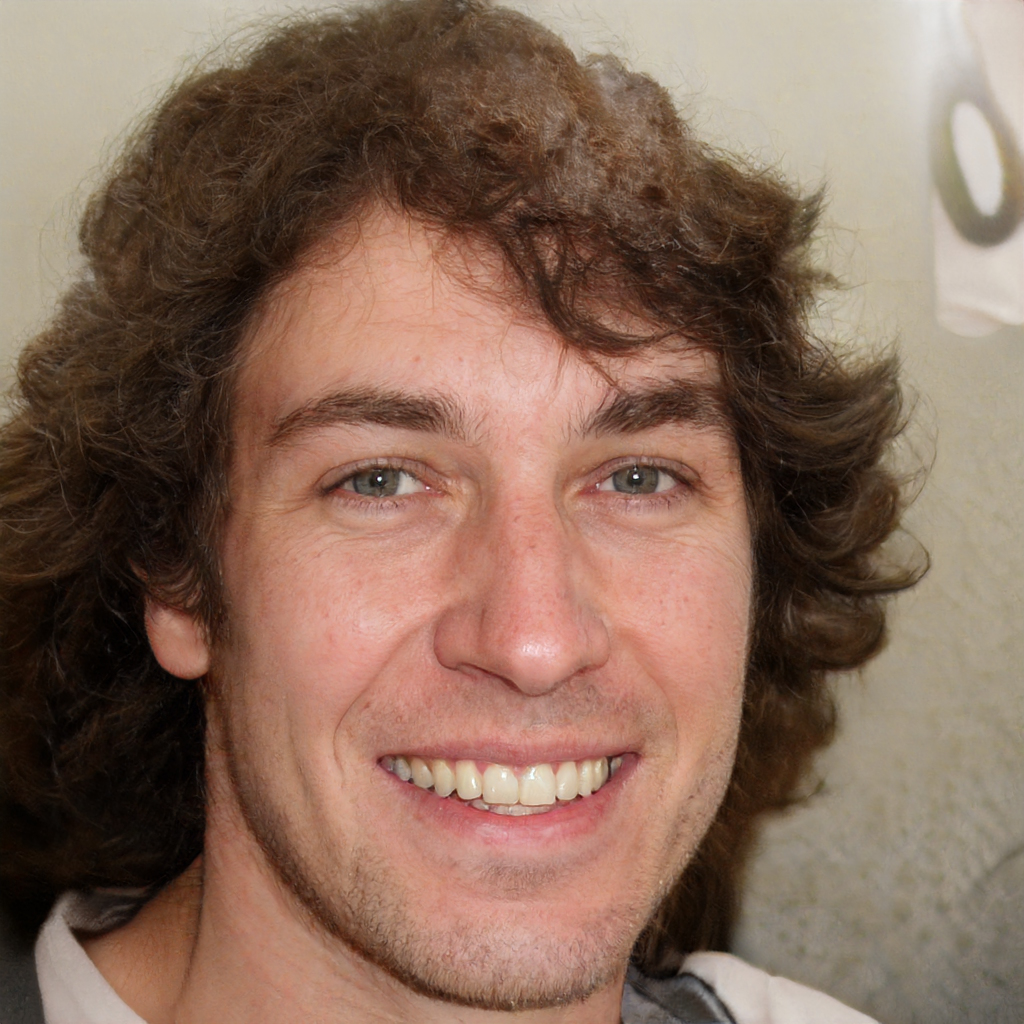
Portrait style: Real Portrait